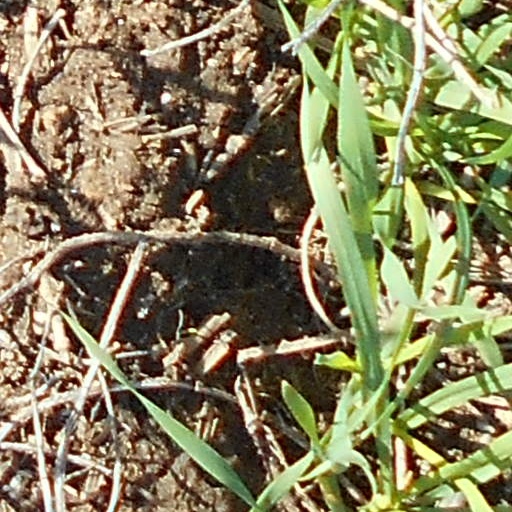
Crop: wheat